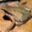
Label: frog